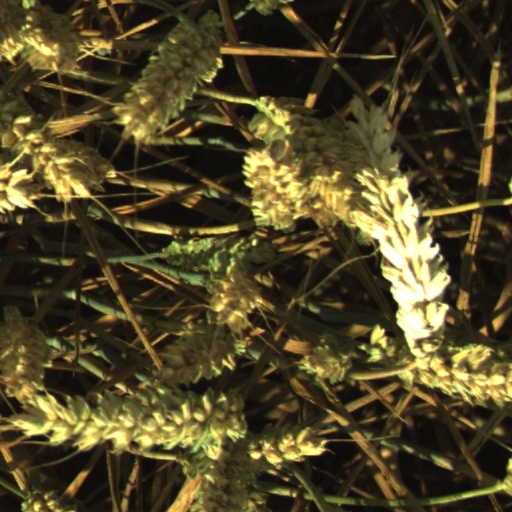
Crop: wheat